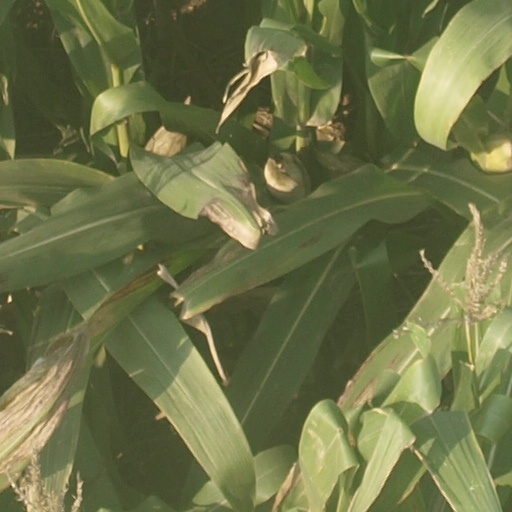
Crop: maize; corn